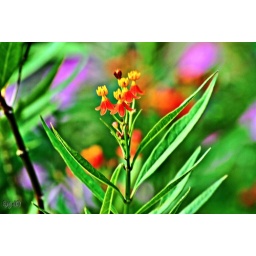
Some like these were growing in a field with the weeds some in gardens flowers are around us everywhere.